Ross Mathews vs. The Ducks

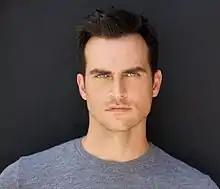
Cheyenne Jackson is a guest director for the main challenge and appears in the episode's sketch.

Sam Star wears a jester-inspired outfit and a mask. Lana Ja'Rae has bows in her hair and polka dots on part of her outfit. Onya Nurve's outfit resembles a black swan. Lydia B Kollins wears a tight dress with long sleeves. Suzie Toot presents a cat-inspired outfit. Lexi Love wears a short dress. Jewels Sparkles' cat-inspired outfit is based on one of her favorite illustrations by a designer.